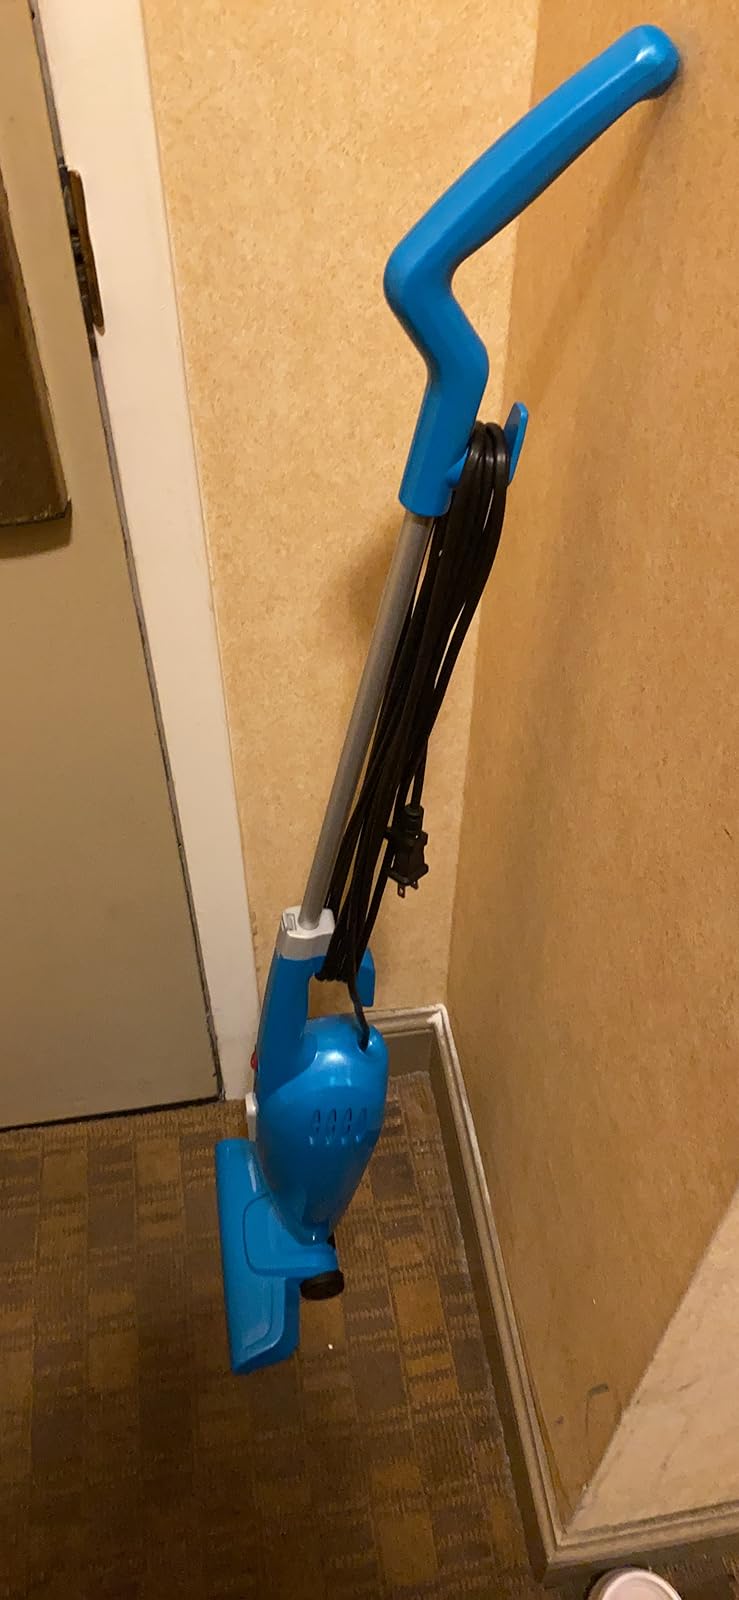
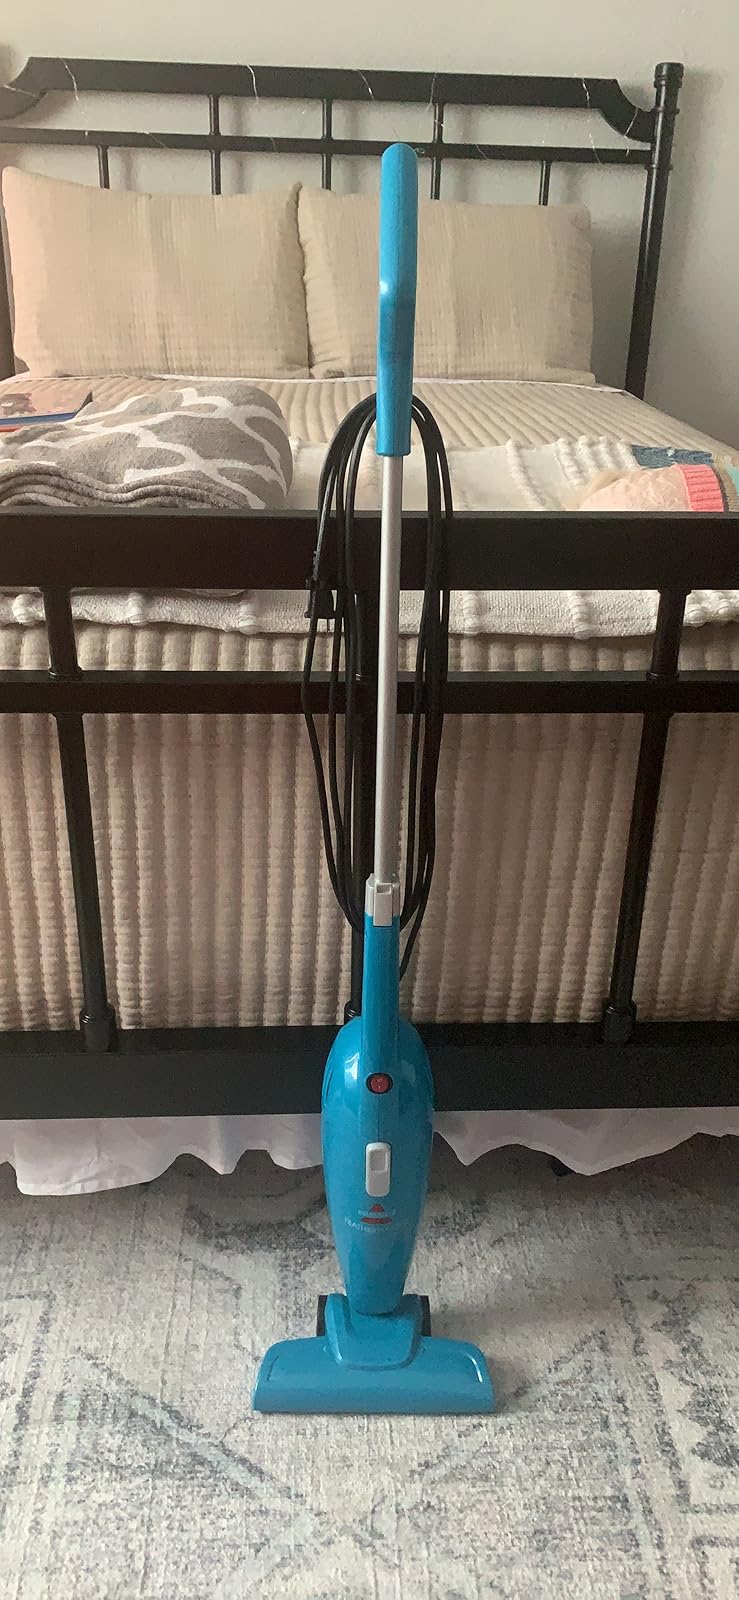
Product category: items_vacuum
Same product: yes